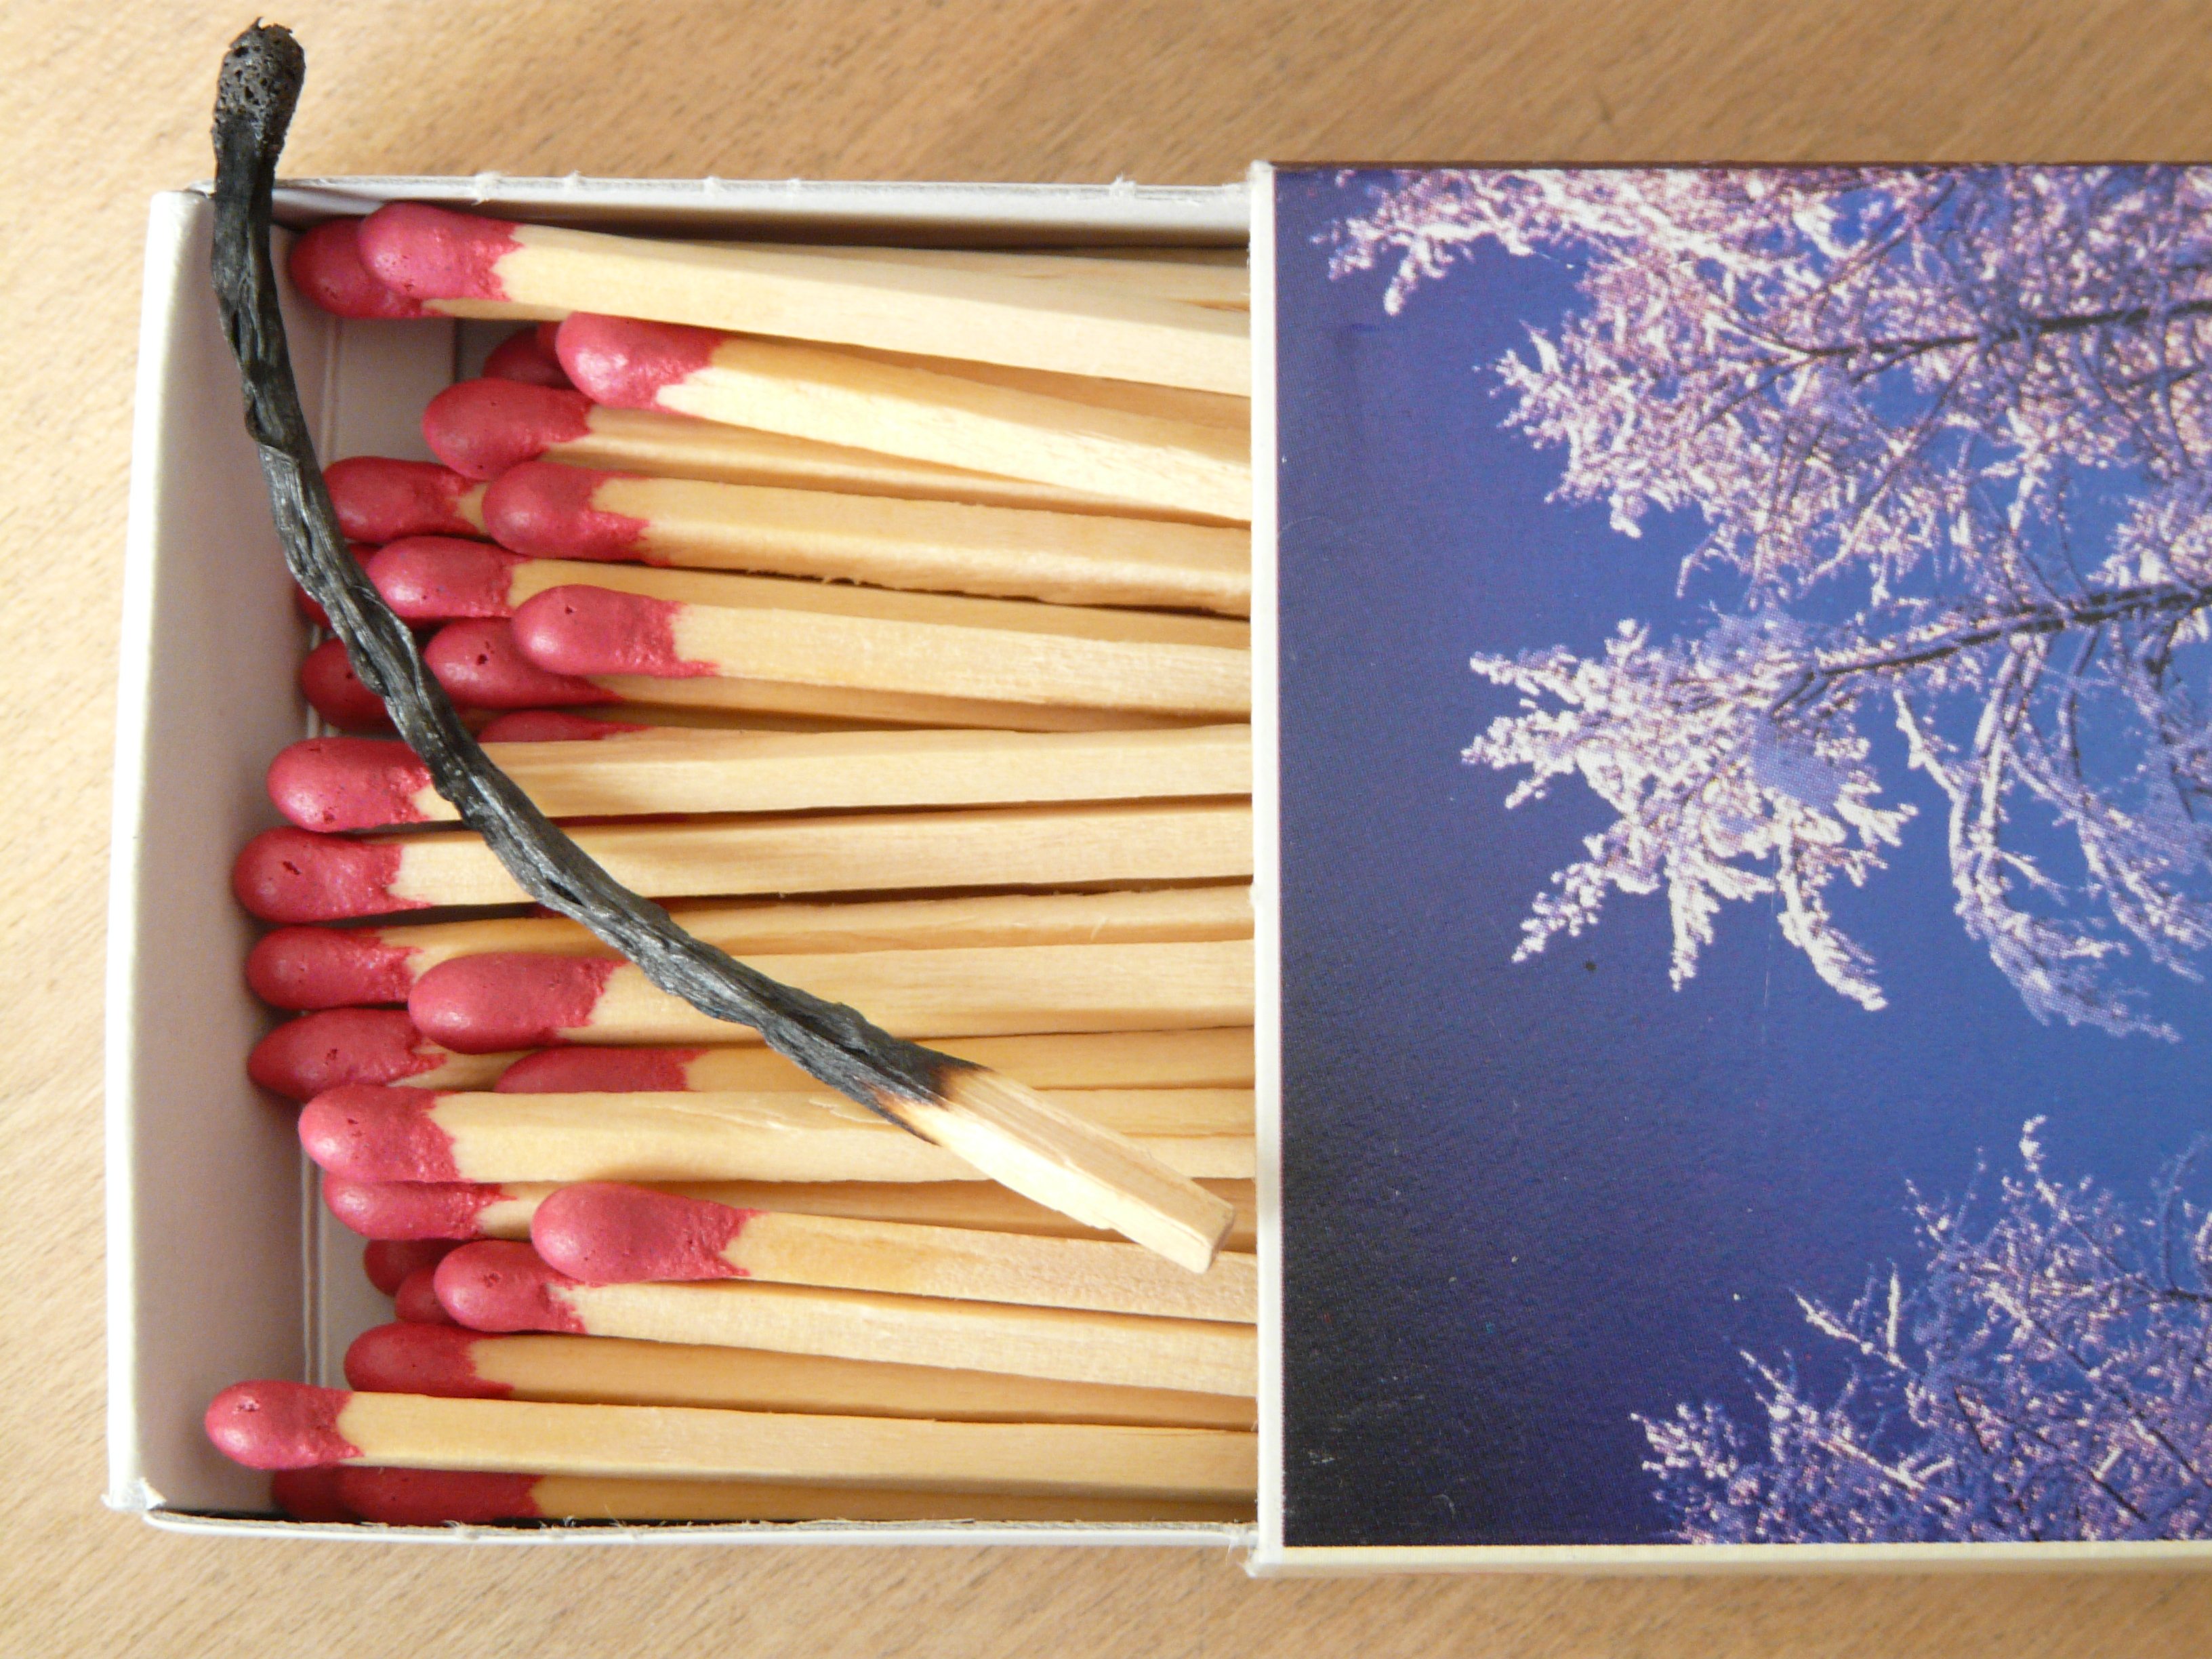
pencil, kindle, fire, burn, matchbox, matches, chopsticks